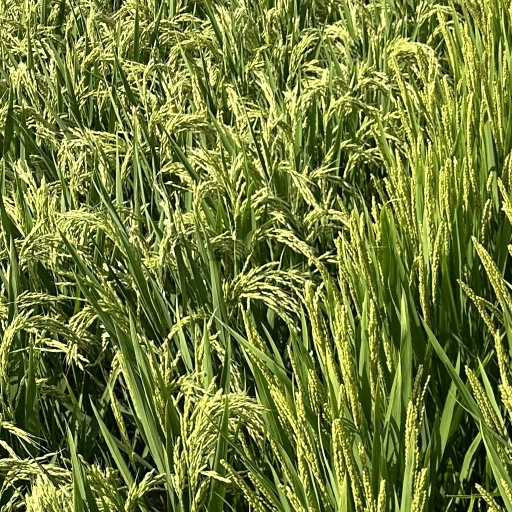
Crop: rice